Keshav Puram

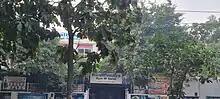

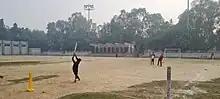

Keshav Puram has an elderly recreation centre, namely Varishth Nagrik Manoranjan Kendra at C4 block. Keshav Puram has a local police station, which also serves the neighboring areas in northwest Delhi. There is a hospital under construction. Keshav Puram has two commercial zones, namely the Aggarwal Modern Bazaar and R G. The area also has two petrol stations.